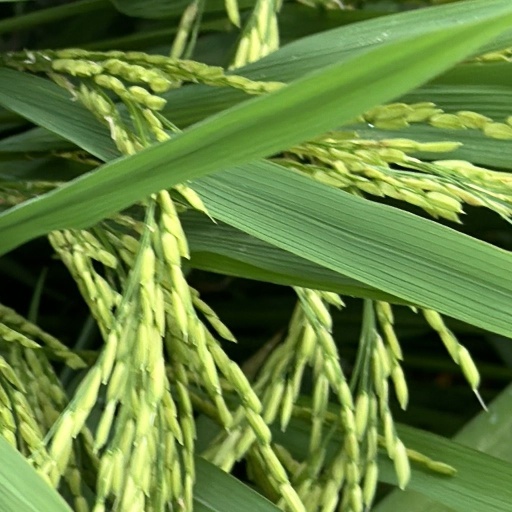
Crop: rice